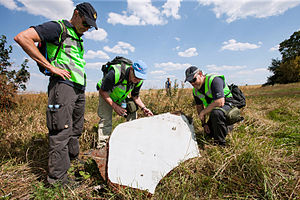
Malaysia Airlines Flight 17 / Opklaringsarbejdet
Australske og hollandske politifolk på nedstyrtningsområdet
"Malaysia Airlines Flight 17 var en flyvning med Malaysia Airlines, der blev skudt ned den 17. juli 2014. Flyet, et Boeing 777-200ER, var på vej fra Amsterdam til Kuala Lumpur i Malaysia med 298 personer om bord. Pro-russiske oprørere i det østlige Ukraine ønskede en øjeblikkelig våbenhvile og Ruslands præsident Vladimir Putin sagde Rusland ""ville gøre alt for at bidrage til at tegne et objektivt billede af hændelsen""